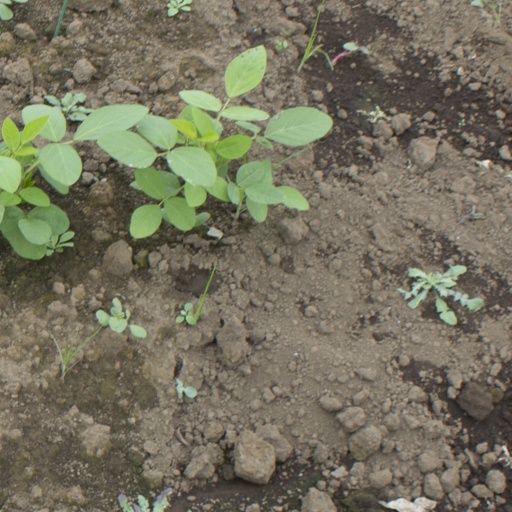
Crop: soybean